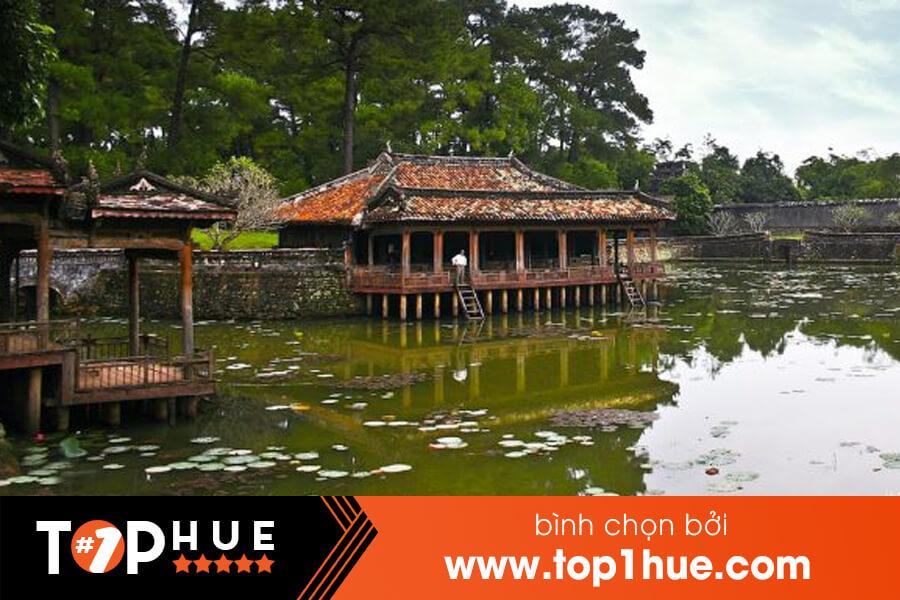
có những ngôi nhà cổ được xây dựng bên cạnh một cái ao